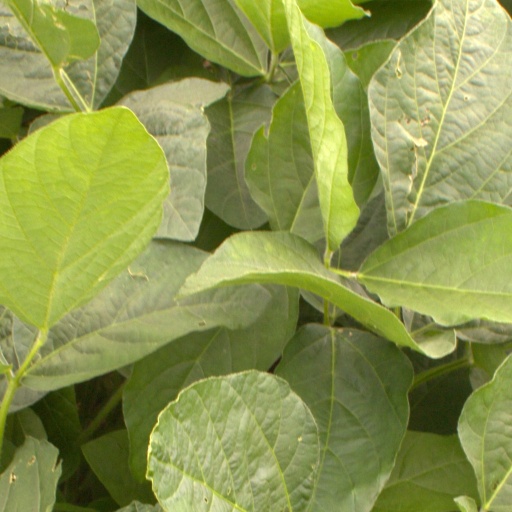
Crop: soybean